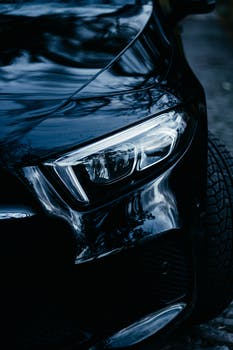
Label: No Watermark